The Mark (novel)

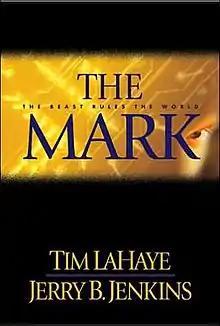
The Hardback Cover

The Mark: The Beast Rules the World is the eighth book in the "Left Behind" series. It was published in November 2000 by Tyndale House. It was on "The New York Times" Best Seller list for 32 weeks. It takes place 42 months into the Tribulation and 3–25 days into the Great Tribulation.